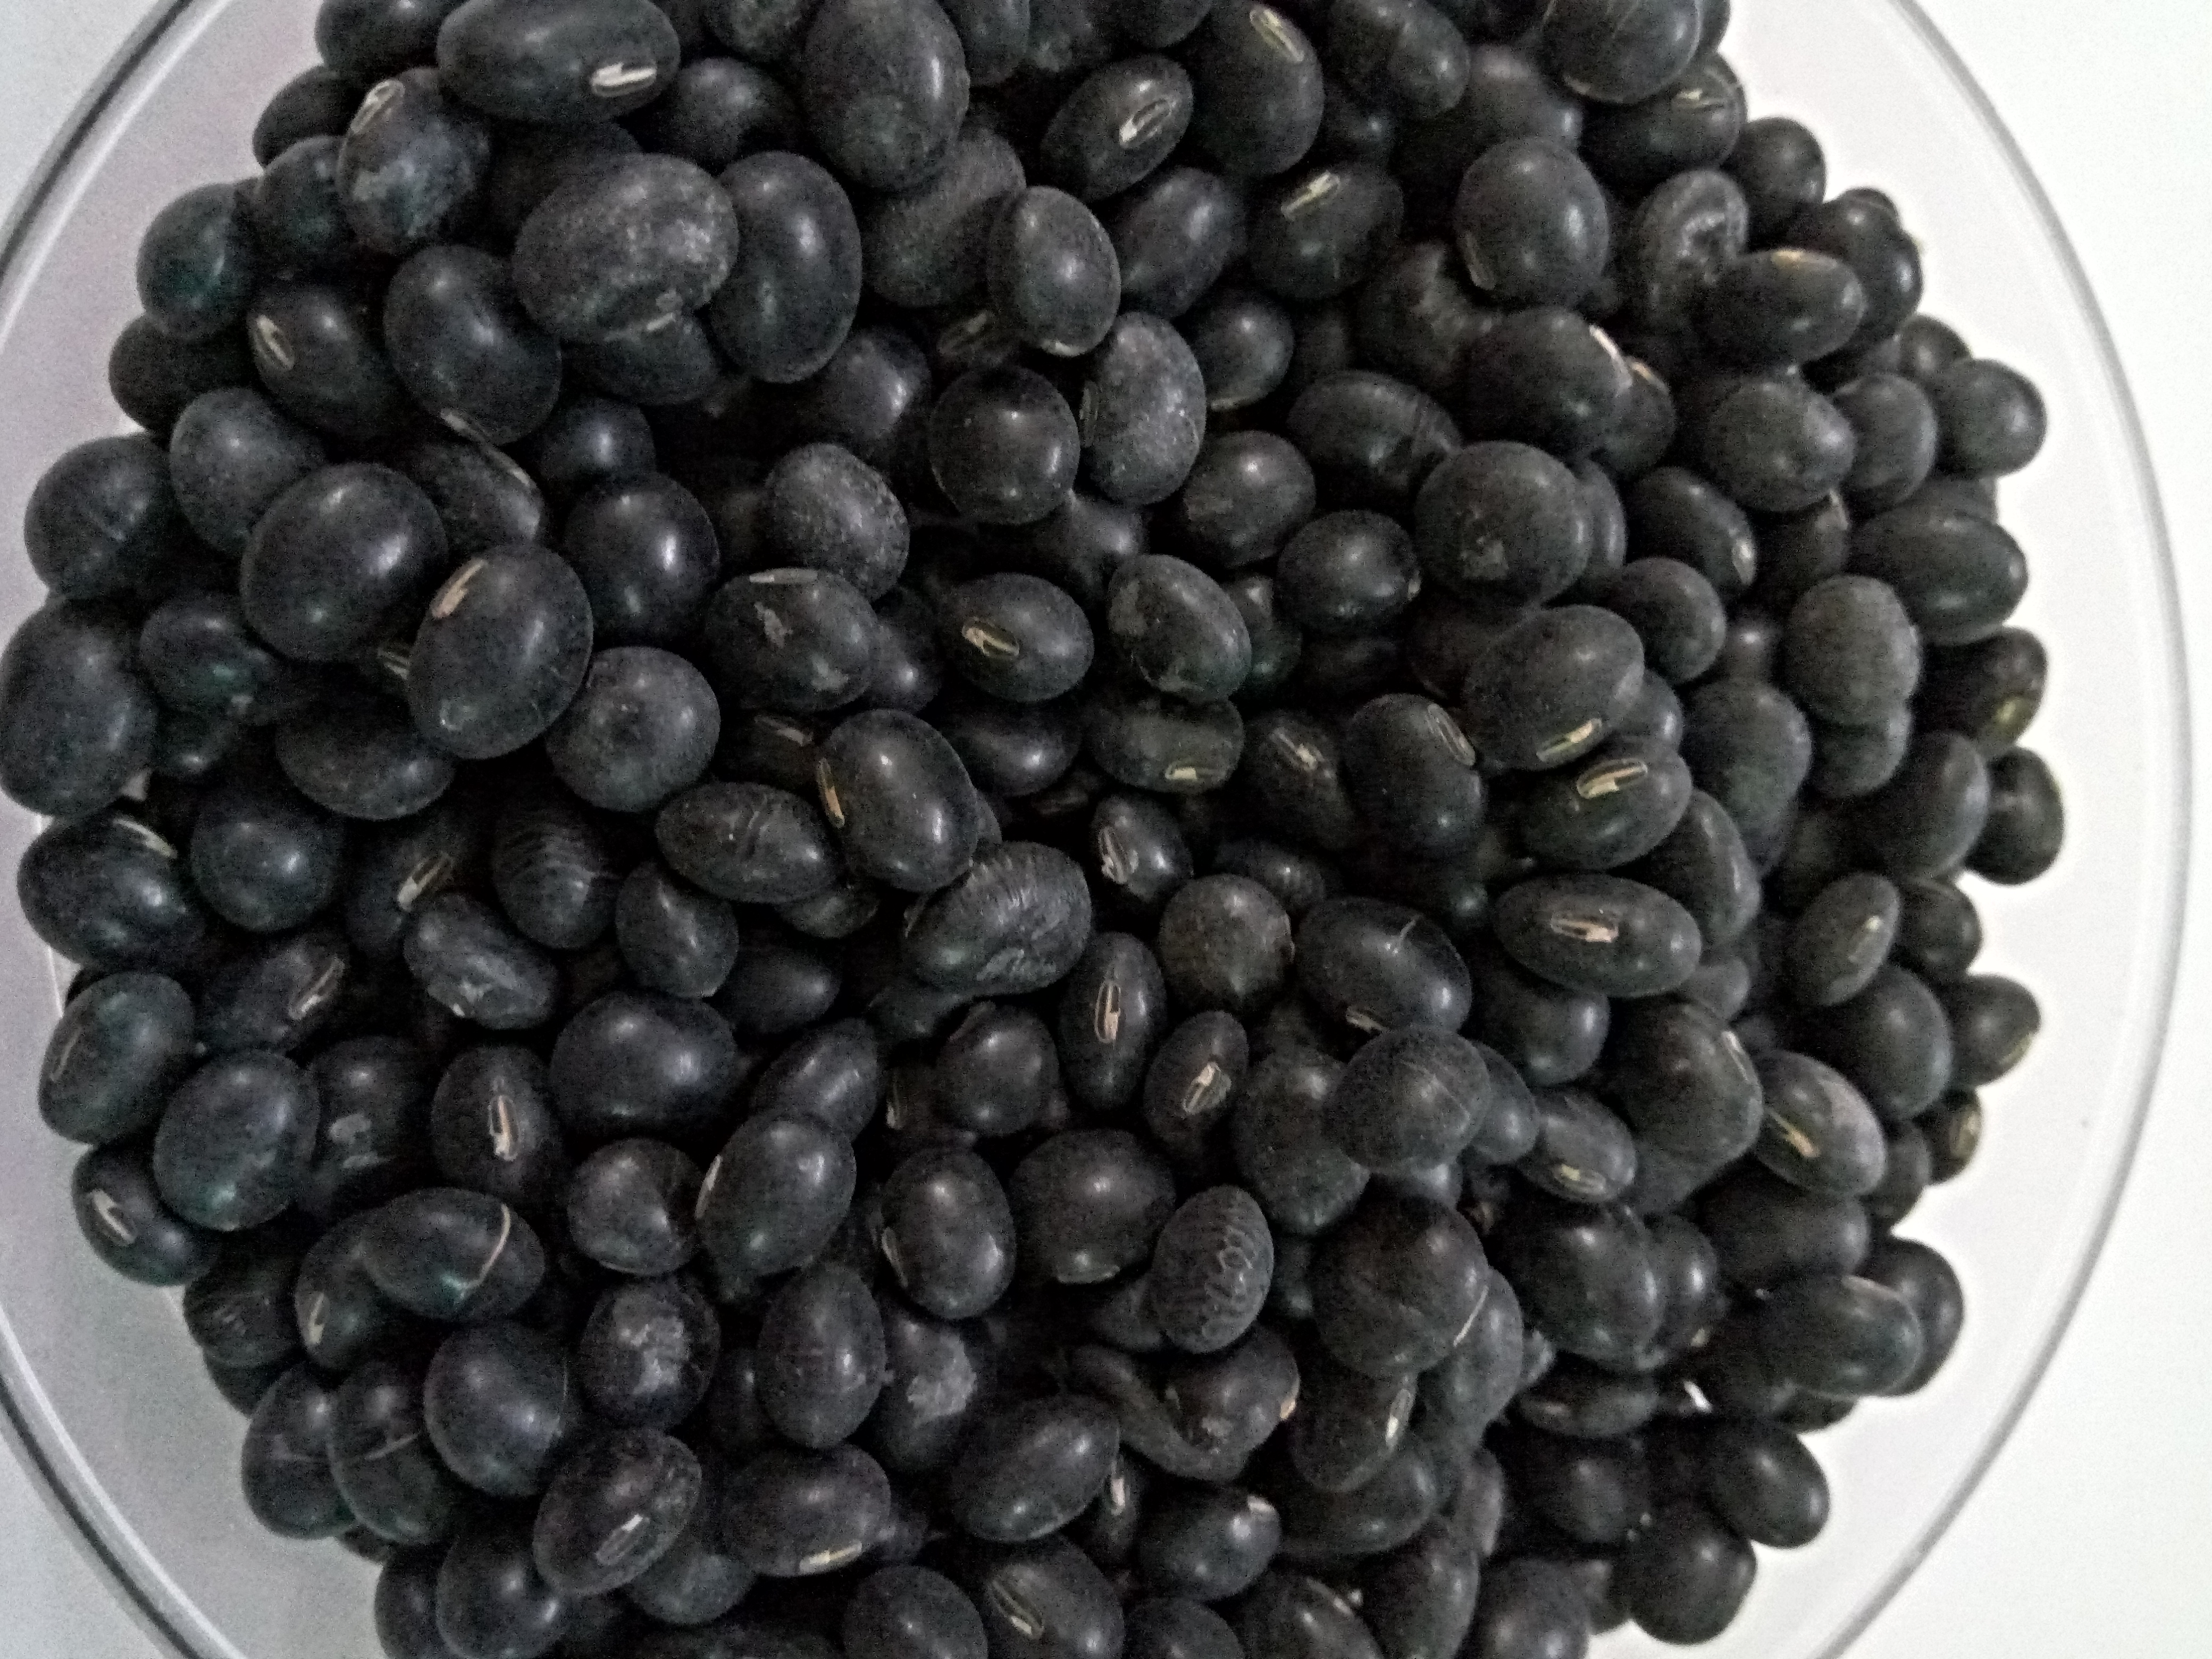
Rice seed variety: Unknown